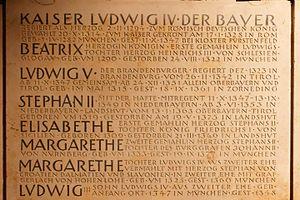
Béatrice de Świdnica, dite parfois Béatrice de Silésie, née vers 1290 et morte le 25 août 1322 à Munich, est une princesse polonaise issue de la dynastie des Piast en Silésie. Par son mariage avec Louis IV elle et devient duchesse de Bavière et fut reine consort de Germanie de 1314 à sa mort.